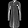
Label: Dress